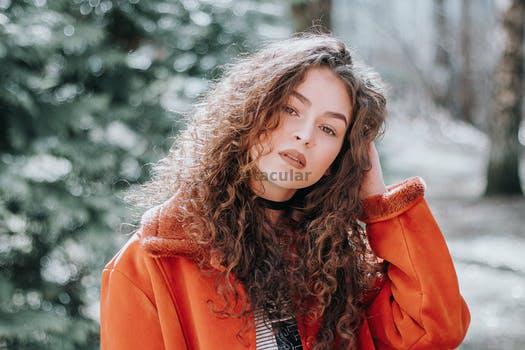
Label: Watermark